Kia Imagine

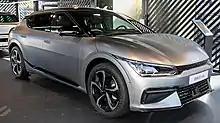
The 2022 Kia EV6 is the production model of the Imagine concept.

A production vehicle based on the design of the Imagine was first spied testing on public roads in January 2021 codenamed CV. This model was later officially revealed on May 18 as the Kia EV6 electric crossover, which retained similarities in its design cues and overall shape.